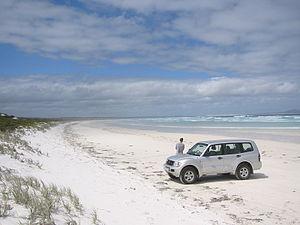
Les parcs nationaux d'Australie-Occidentale sont au nombre de quatre-vingt-dix-huit et couvrent une superficie de 56 680,65 km². Ils sont gérés par le ministère de l'Environnement et de la Conservation.